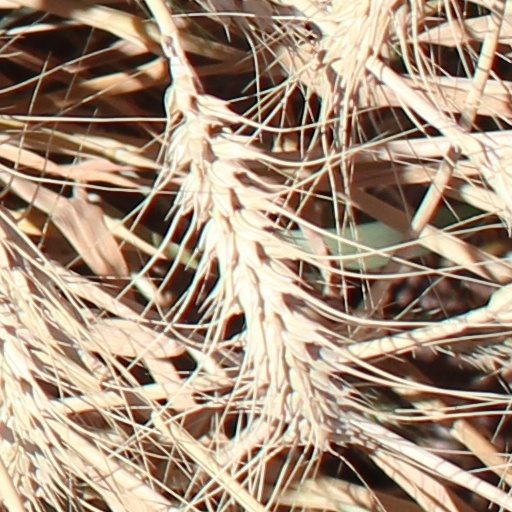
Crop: wheat